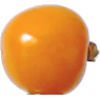
Label: Physalis 1